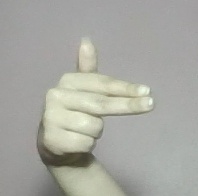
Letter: ghain